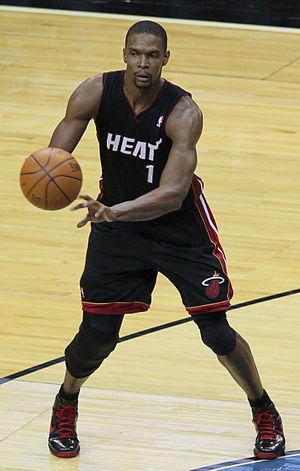
Christopher Bosh, né le 24 mars 1984 à Dallas, est un joueur américain de basket-ball. Avec le Heat de Miami, il va remporter le titre de champion NBA en 2012 puis 2013. Il joue aussi au niveau international pour l'équipe des États-Unis de basket-ball.
Cette page présente la liste des 200 meilleurs marqueurs de la NBA en carrière en saison régulière.